Paestum

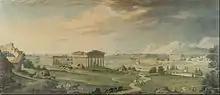
Isidro González Velázquez: "View of the magnificent ruins of the ancient city of Paestum", 1837, showing part of the wall and the three temples

Archaeological evidence from Paestum's first centuries indicates the building of roads, temples, and other features of a growing city. Coinage, architecture, and molded votive figurines all attest to close relations maintained with Metaponto in the sixth and fifth centuries.